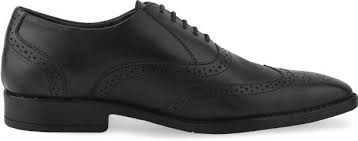
Label: Brogue